Vorpahavak

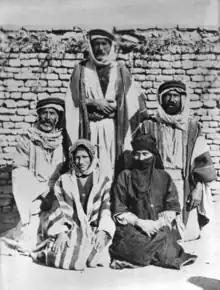
Library of Congress caption: "Armenians rescued from Arabs"

Following the Armenian genocide, vorpahavak was the organized effort to rescue "hidden" Armenian women and children who had survived the genocide by being abducted and adopted into Muslim families and forcibly converted to Islam.